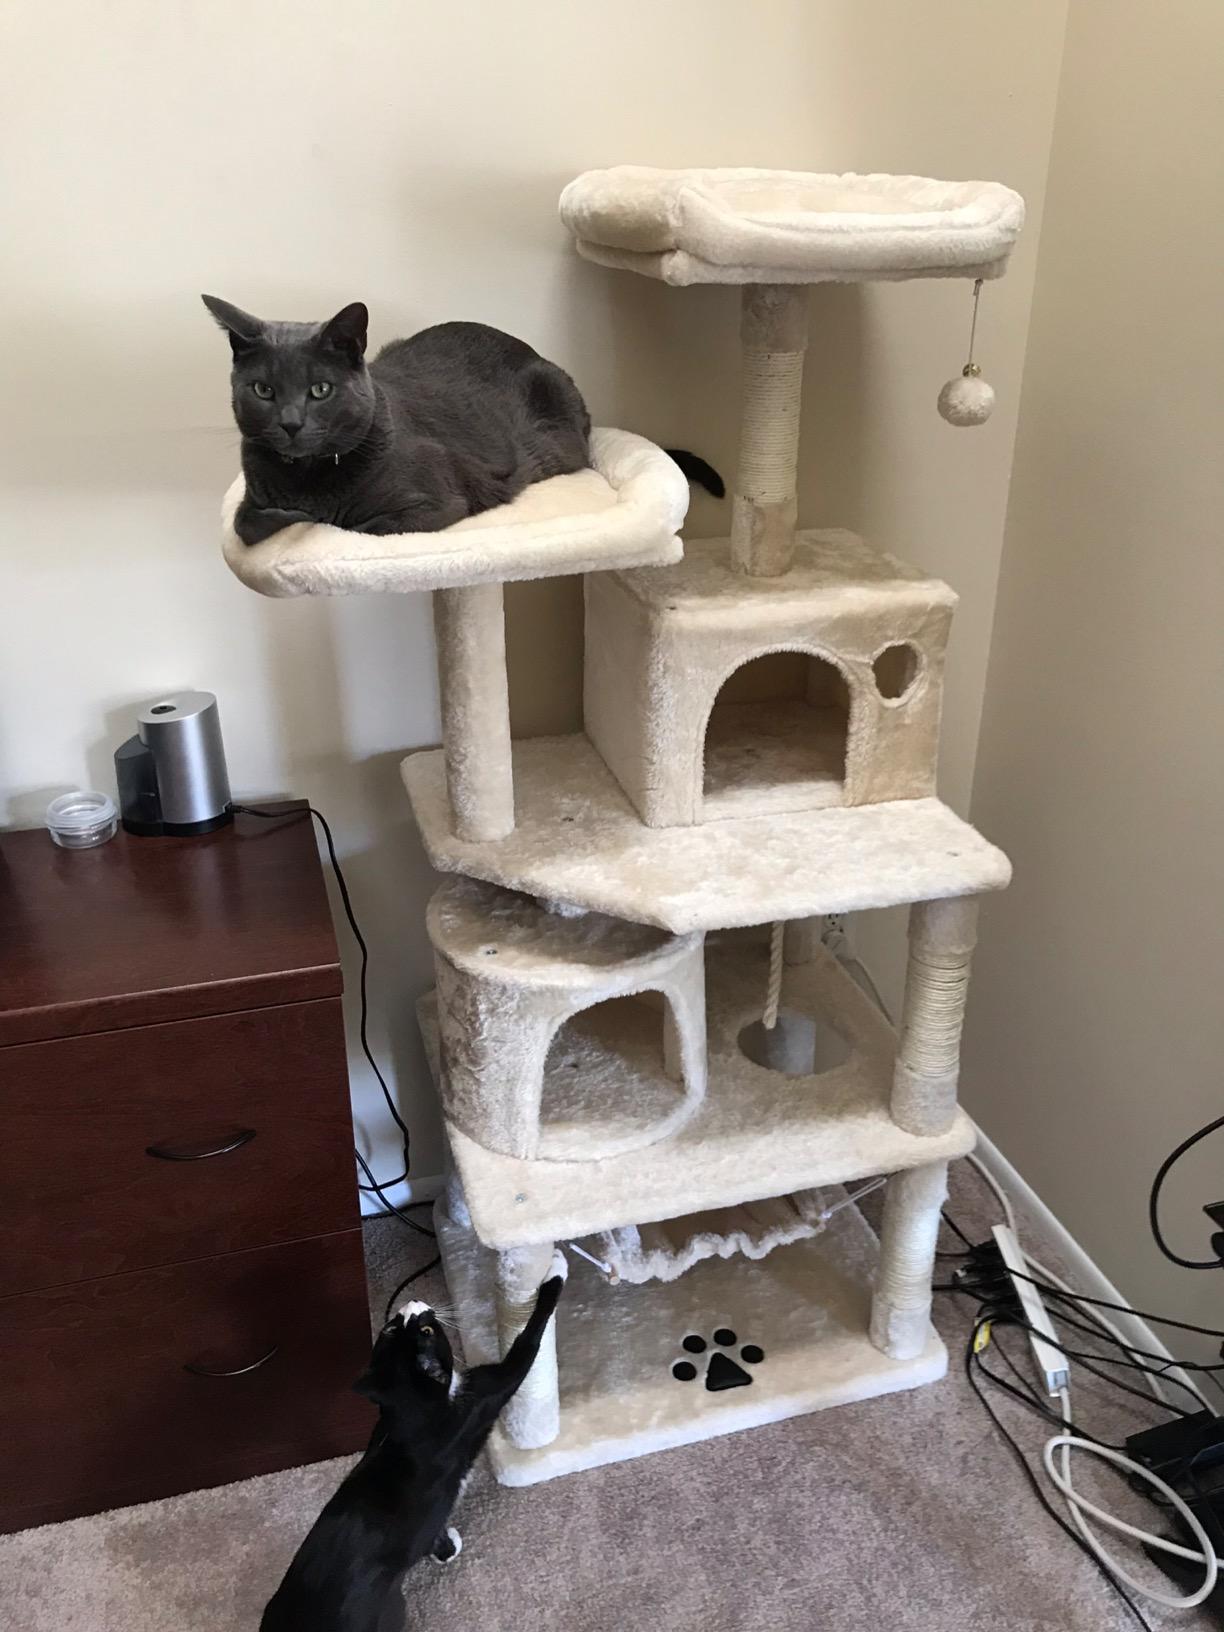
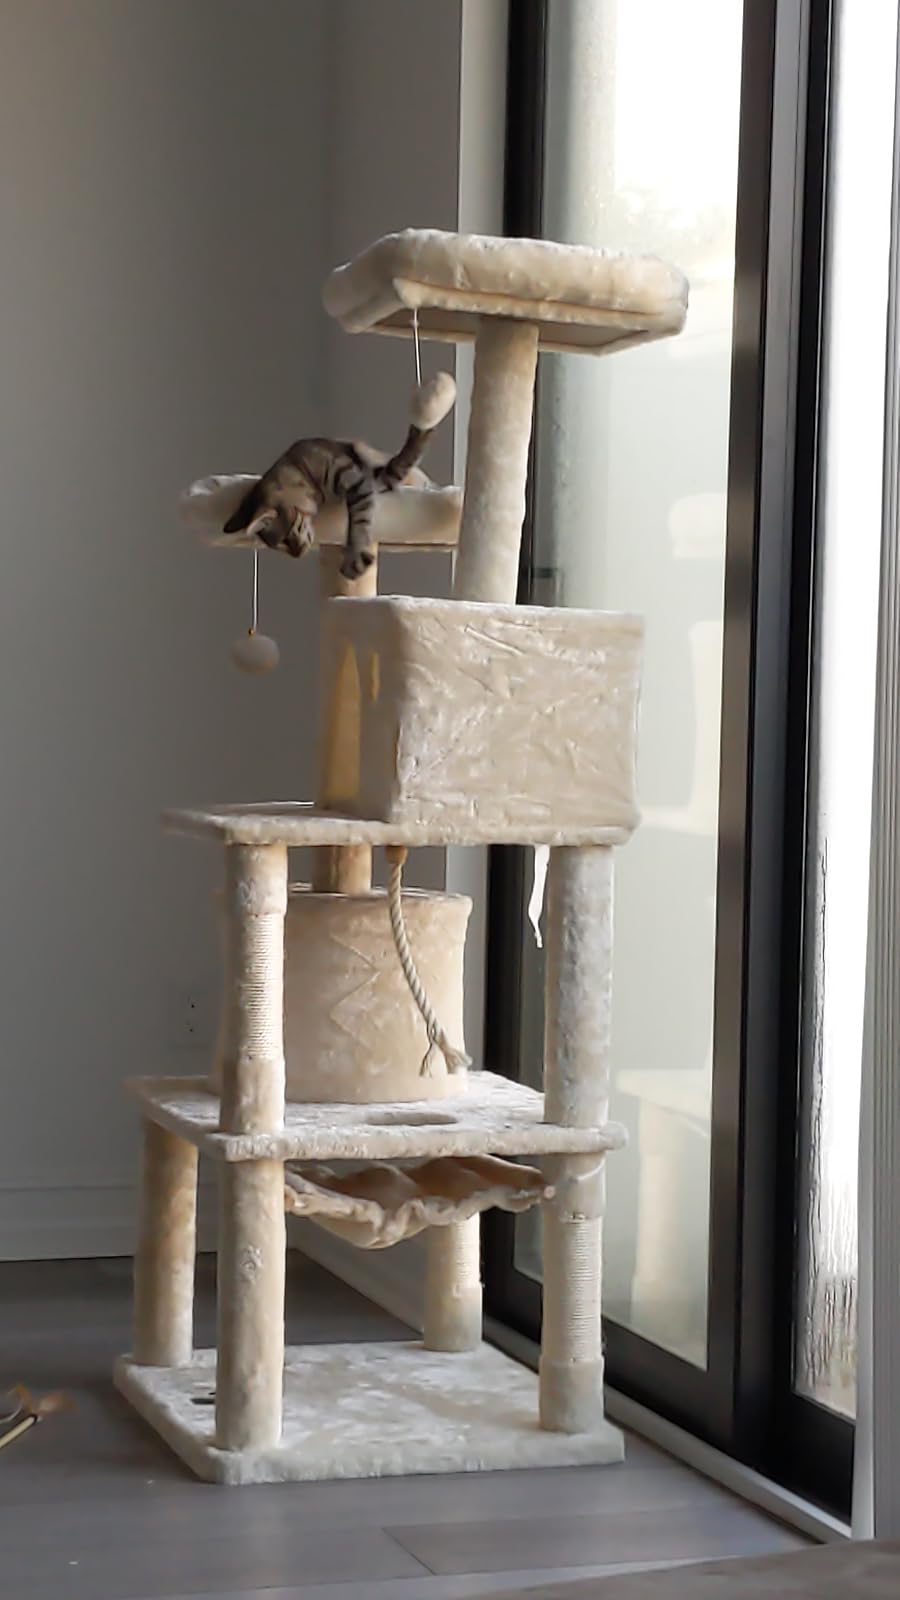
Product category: items_cat tree
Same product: yes